Myles Garrett

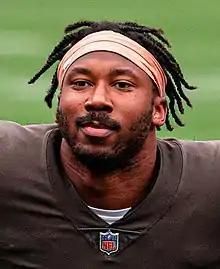
Garrett with the Cleveland Browns in 2021

Myles Lorenz Garrett (born December 29, 1995) is an American professional football defensive end for the Cleveland Browns of the National Football League (NFL). He played college football for the Texas A&M Aggies, receiving unanimous All-American honors in 2016. Selected first overall by the Browns in the 2017 NFL draft, Garrett is the team's all-time career sacks leader. He has received six Pro Bowl selections and four first-team All-Pro selections, and was the Defensive Player of the Year in 2023.